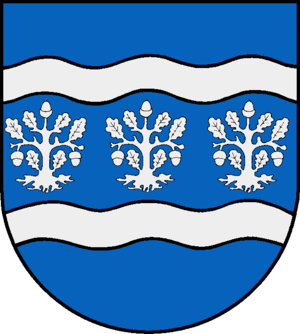
Breiholz est une municipalité allemande située dans le land du Schleswig-Holstein et dans l'arrondissement de Rendsburg-Eckernförde. En 2015, sa population est de 1 373 habitants.